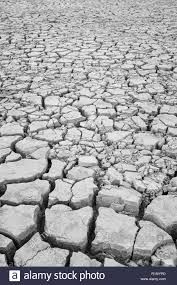
Soil type: Clay soil